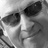
Emotion: happy